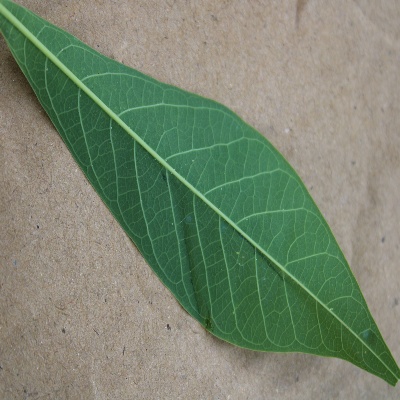
Crop: Cassava
Condition: healthy